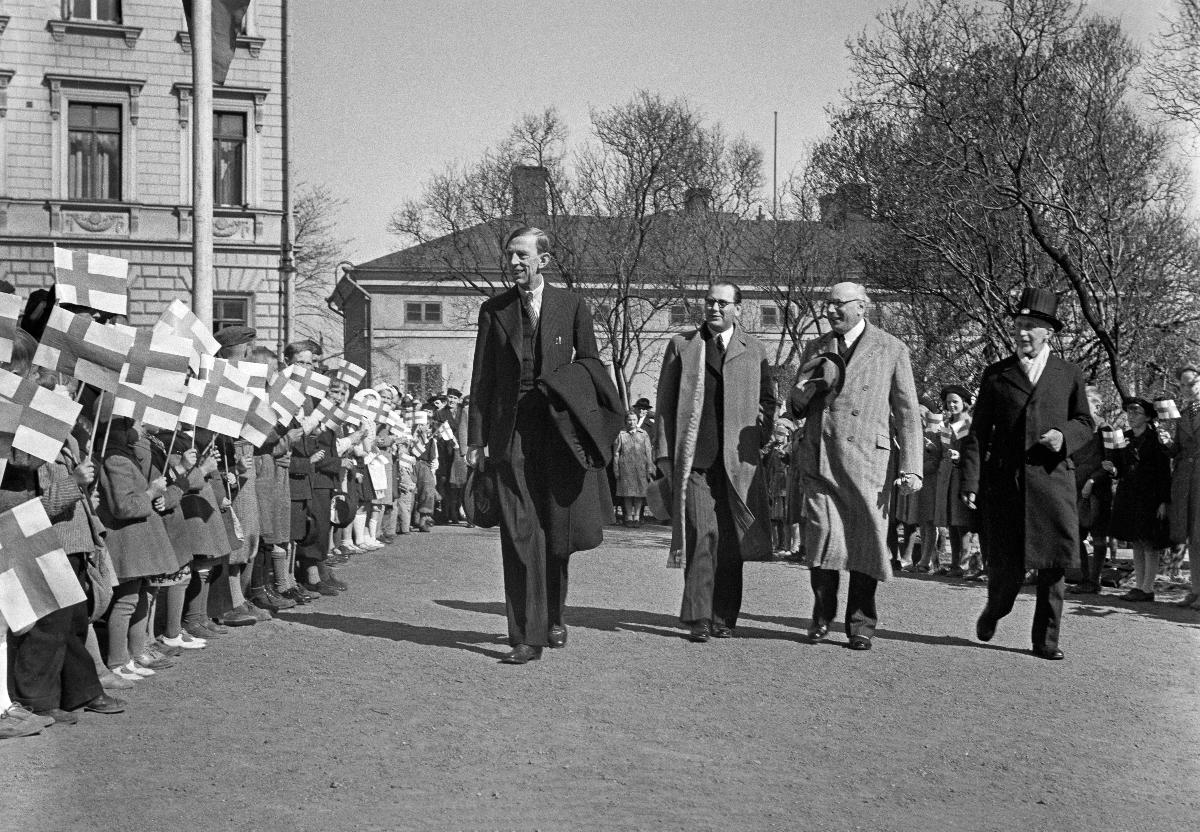
Ruotsin prinssi Wilhelm Suomessa
Sveriges prins Wilhelm i Finland; Prince Wilhelm of Sweden in Finland
sisällön kuvaus: Ruotsin prinssi Wilhelm Ritarihuoneen ulkopuolella Helsingissä toukokuussa 1940. Vasemmalta oikealle: Prinssi Wilhelm, ministeri Fagerholm, ministeri Ekstrand ja filosofian tohtori Bertel Nyberg. content description: Prince Wilhelm of Sweden outside Ritarihuone (the House of Nobility) in Helsinki May 1940. From left to right: Prince Wilhelm, Minister Fagerholm, Minister Ekstrand and Doctor of Philosophy Bertel Nyberg. innehållsbeskrivning: Sveriges prins Wilhelm utanför Riddarhuset i Helsingfors i maj 1940. Från vänster till höger: Prins Wilhelm, minister Fagerholm, minister Ekstrand och filosofie doktor Bertel Nyberg.
Kuvaaja: Sundström, Hugo, kuvaaja
Vuosi: 1940
Paikka: Suomi, Uusimaa, Helsinki
Aiheet: Fagerholm, Karl-August; Wilhelm; HBL; kuninkaalliset; Ruotsi; Ruotsin kuninkaalliset; vierailut; prinssit; royalty; Sweden; visits; princes (royalty); royalties; Swedish royalties; princes; kungligheter; Sverige; besök; prinsar; Sveriges kungahus; svenska kungligheter